Earl W. Vincent

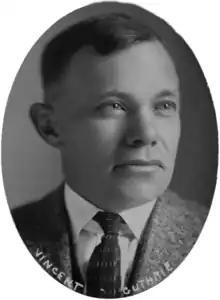
From Vincent's 1923 Iowa House of Representatives biography

Earl W. Vincent (March 27, 1886 – May 22, 1953) was a Republican U.S. Representative from Iowa's 9th congressional district in 1928–29, a delegate to the Republican State convention in 1930, and was appointed judge of the fifth judicial district of Iowa in February 1945.